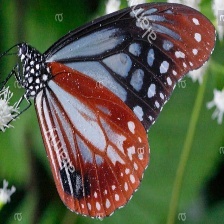
Species: CHESTNUT